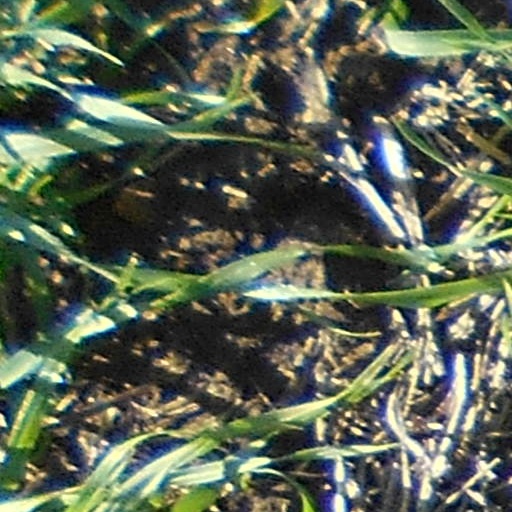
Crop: wheat